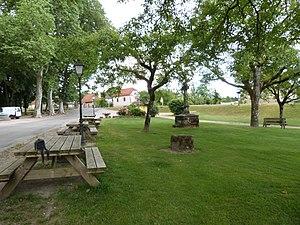
Le ""couderc"", place herbeuse de Rudelle"
Dans les régions françaises de tradition occitane, un couderc est un petit espace agricole enclos à usage codifié. Suivant les terroirs, la définition précise du terme diffère quelque peu. Ainsi, en occitan languedocien, codèrc peut tour à tour signifier « pelouse », « préau », « petit jardin », etc.